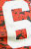
Number: 6